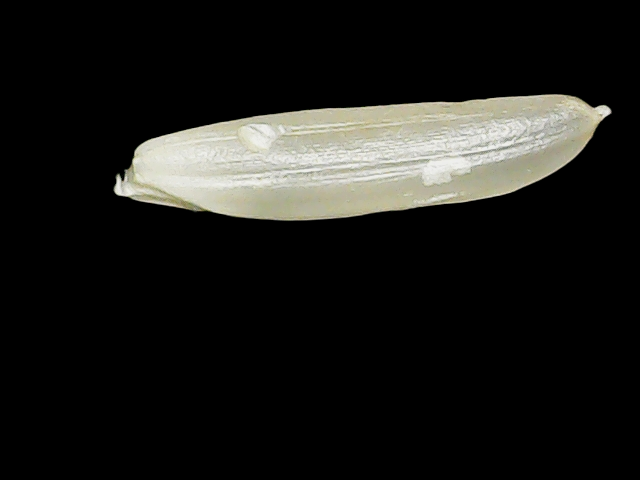
Rice variety: Binadhan25